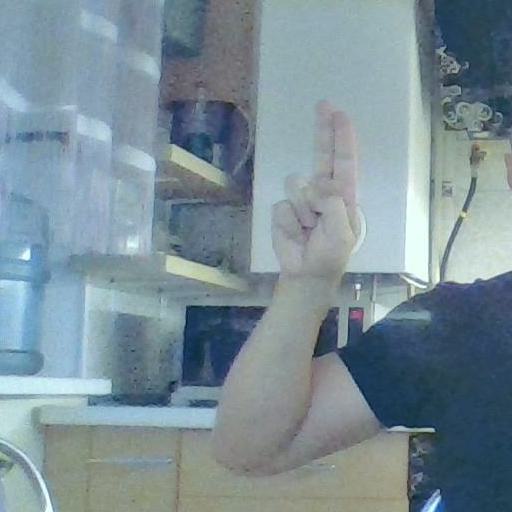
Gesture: two_up